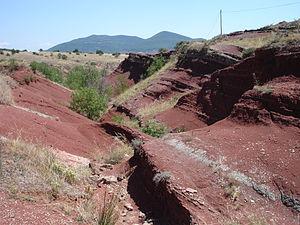
Argilite au Bassin de Lodève en France dans l'Hérault (34), la Lieude, Mérifons. Argile rouge avec du fer oxydé, argile bleu vert avec du fer
L'argilite est une forme de roche sédimentaire argileuse indurée à grain fin et très peu perméable.
Lodève est une commune française située dans le département de l'Hérault, en région Occitanie.